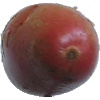
Label: Potato Red Washed 1